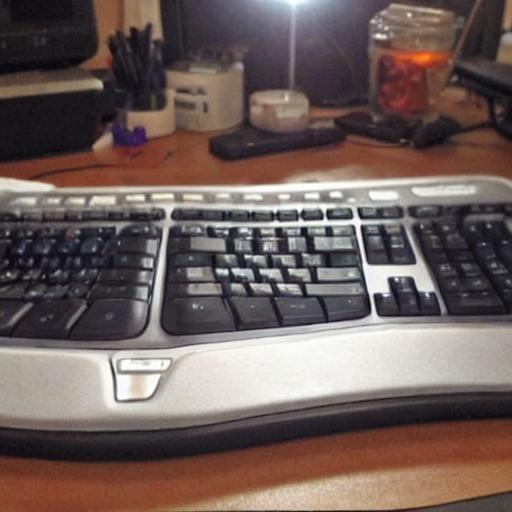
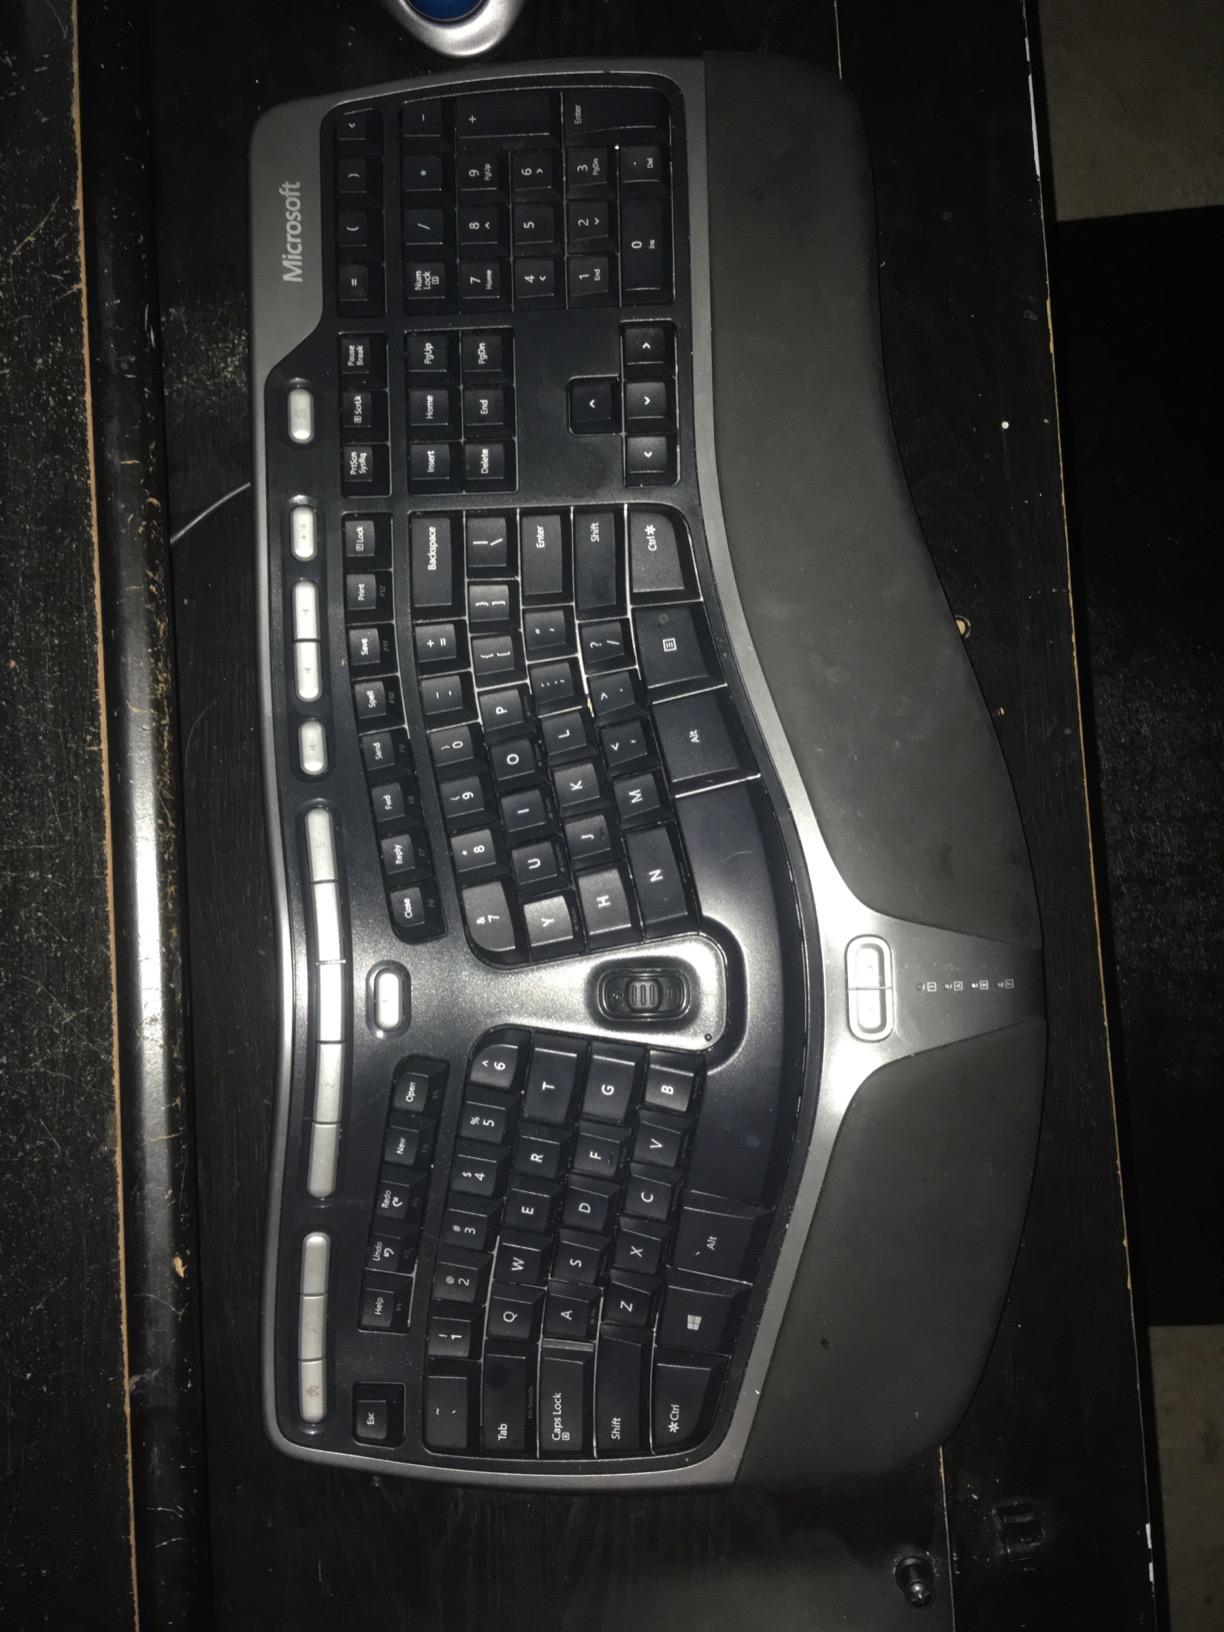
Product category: keyboard
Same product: no